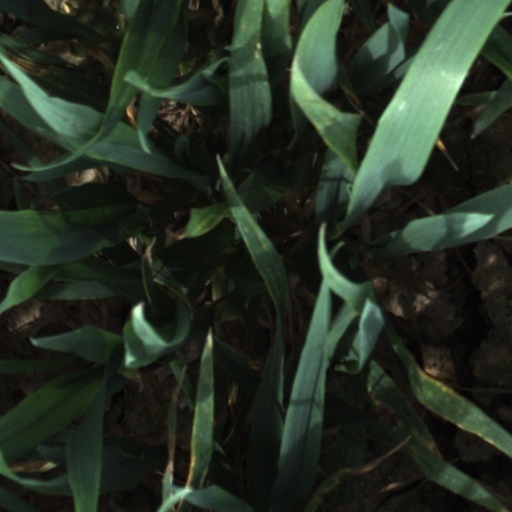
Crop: wheat